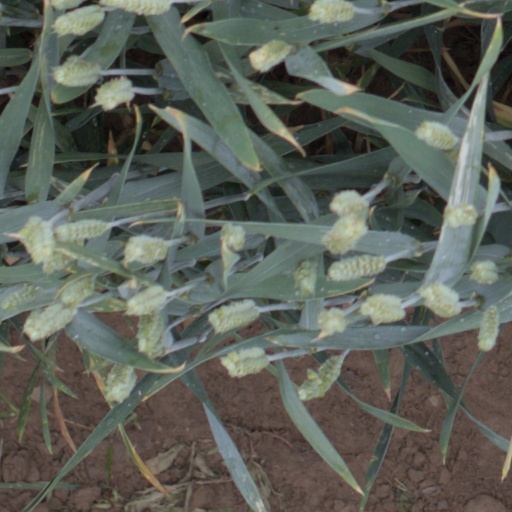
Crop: wheat